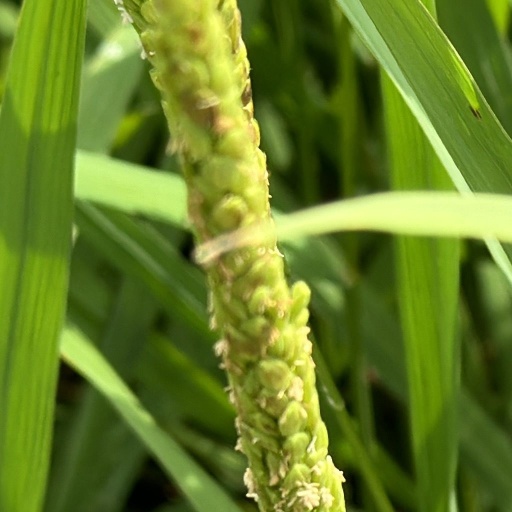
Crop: rice